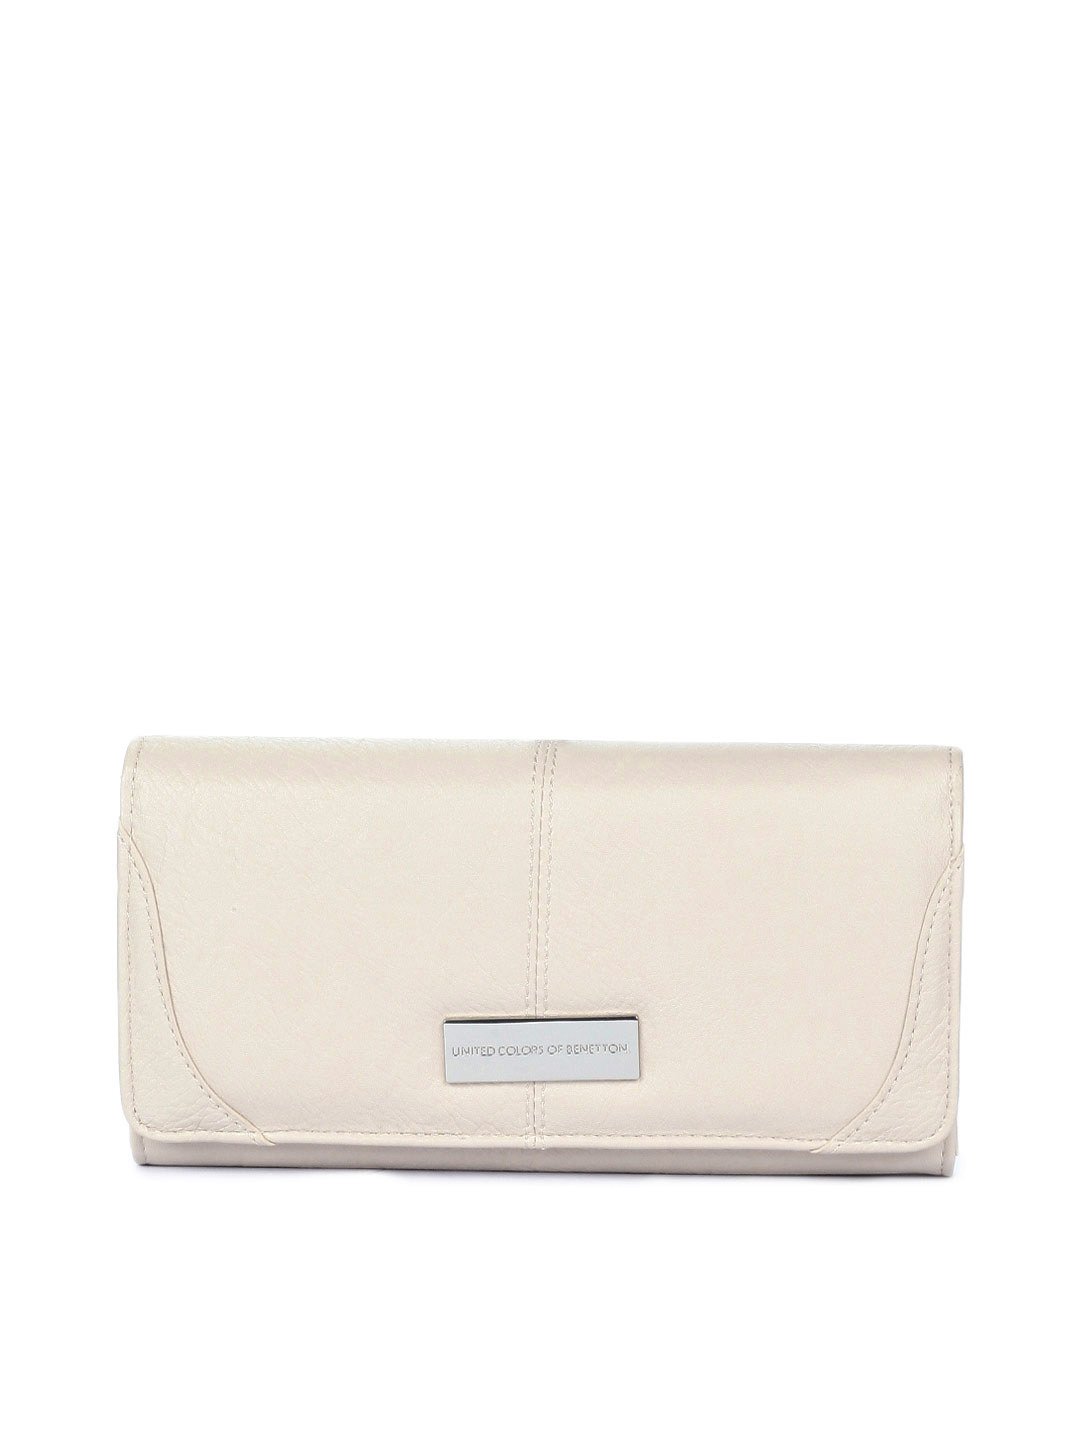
United Colors of Benetton Women Cream Wallet
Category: Accessories / Wallets / Wallets
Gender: Women
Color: Cream
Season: Summer 2012
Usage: Casual